Foreign Agricultural Service

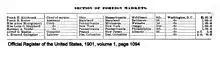
Roster of the Section of Foreign Markets in 1901.

It was succeeded over the next few decades by increasingly larger units. Creation of this series of units in Washington to analyze foreign competition and demand for agricultural commodities was paralleled by assignment abroad of agricultural statistical agents, commodity specialists, and "agricultural commissioners".